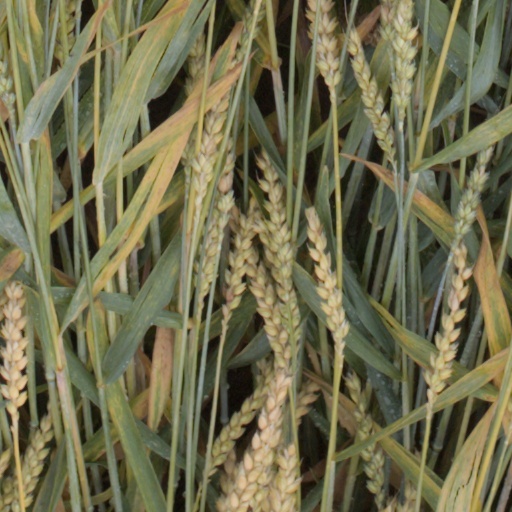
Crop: wheat